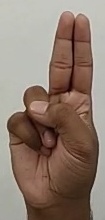
ASL sign: U